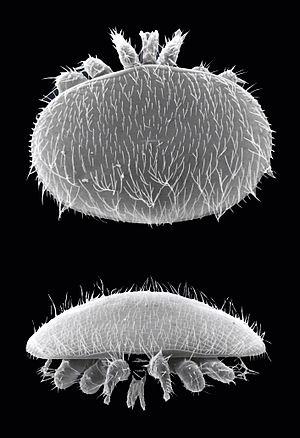
Les Dermanyssoidea sont une super-famille d'acariens Mesostigmata. Elle contient 21 familles et plus de 1500 espèces.